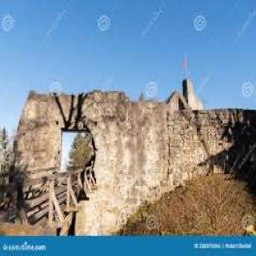
Schellenberg Castle